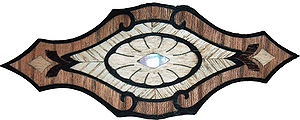
Intarsia
Intarsia-udsmykning.
Intarsia er betegnelsen på udsmykning lavet som en mosaik, oftest af små stykker af forskelligfarvet træ indlagt i en overflade, så der dannes mønstre eller billeder på vægpaneler og møbler. Intarsia var især populært under renæssancen. Ud over træ kan der også anvendes marmor, metaller, elfenben, tak, perlemor og andre materialer.